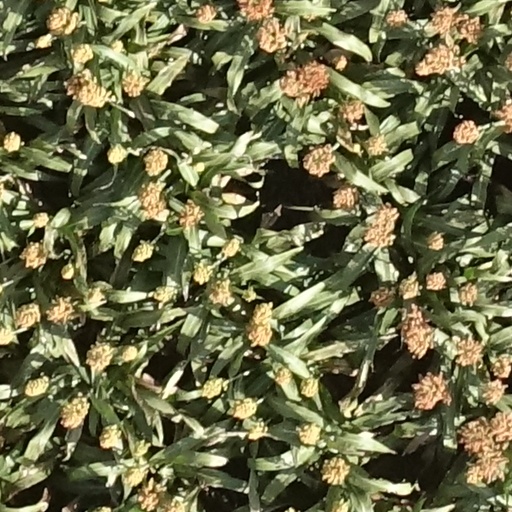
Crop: sorghum